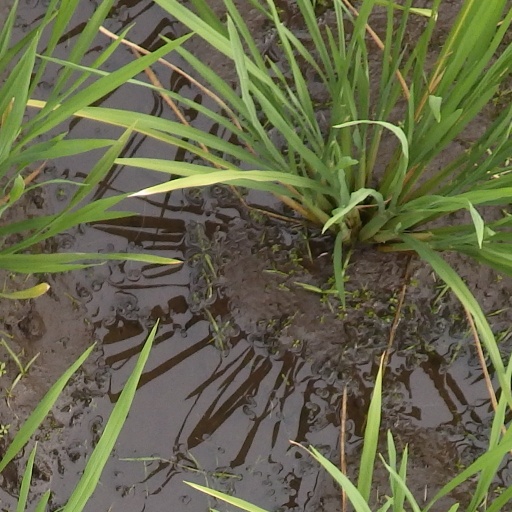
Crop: rice